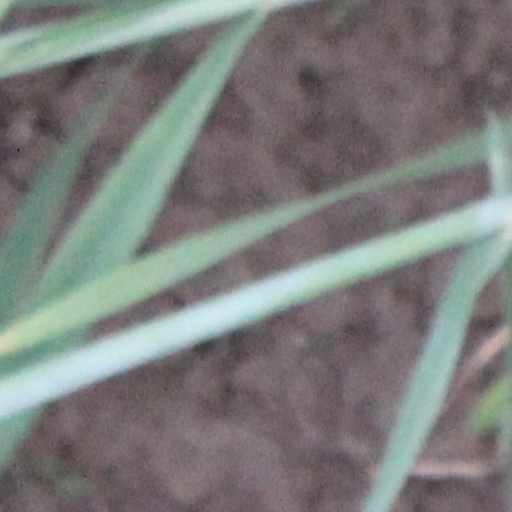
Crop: wheat